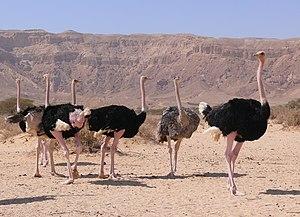
Petits Héros est un film israélien réalisé par Itai Lev, sorti en 2008.